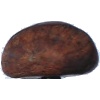
Label: chestnut